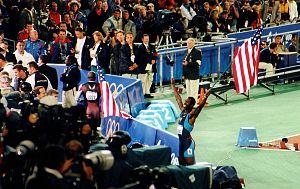
Michael Duane Adalbert Adam Johnson est un athlète américain, né le 13 septembre 1967 à Dallas. Il est considéré comme l'un des plus grands sprinteurs de tous les temps, avec quatre titres olympiques et huit titres mondiaux. Il a aussi détenu pendant dix-sept ans le record du monde du 400 m et pendant douze ans le record du monde du 200 m.